List of West Ham United F.C. managers

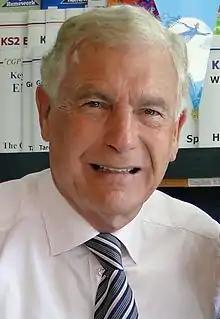
Trevor Brooking

With several names such as former player Alan Curbishley now linked with the job, chairman Brown recruited from within the club. Reserve team coach Glenn Roeder was appointed manager on 9 May 2001. He had already failed in management with Gillingham, where he lost 22 of the 35 games he managed, and Watford. His first big signings were the return of Don Hutchison for £5 million and Czech centre-back Tomáš Řepka. Finishing seventh in his first season Roeder made the error of not buying new players for the 2002–03 season. Numerous fall outs with Paolo Di Canio and a series of injuries to Frédéric Kanouté left the team with too few strikers. They took until 28 September 2002 to win their first game. Veterans Les Ferdinand, Rufus Brevett and Lee Bowyer were recruited in the winter of 2002 but results barely improved. Bowyer's transfer in January 2003 was controversial and Roeder came under criticism for signing him. After a game against Middlesbrough, Roeder, in his office at Upton Park, suffered a blocked blood vessel in his brain. Now needing medical help and recuperation, former stalwart Trevor Brooking stood in as caretaker manager. Despite not losing another match, the Hammers were relegated on the last day of the season at Birmingham City with a record for a relegated club of 42 points. Nine seasons of top tier football were over. Many top players – including Joe Cole, Paolo Di Canio and Frédéric Kanouté – all left the club.